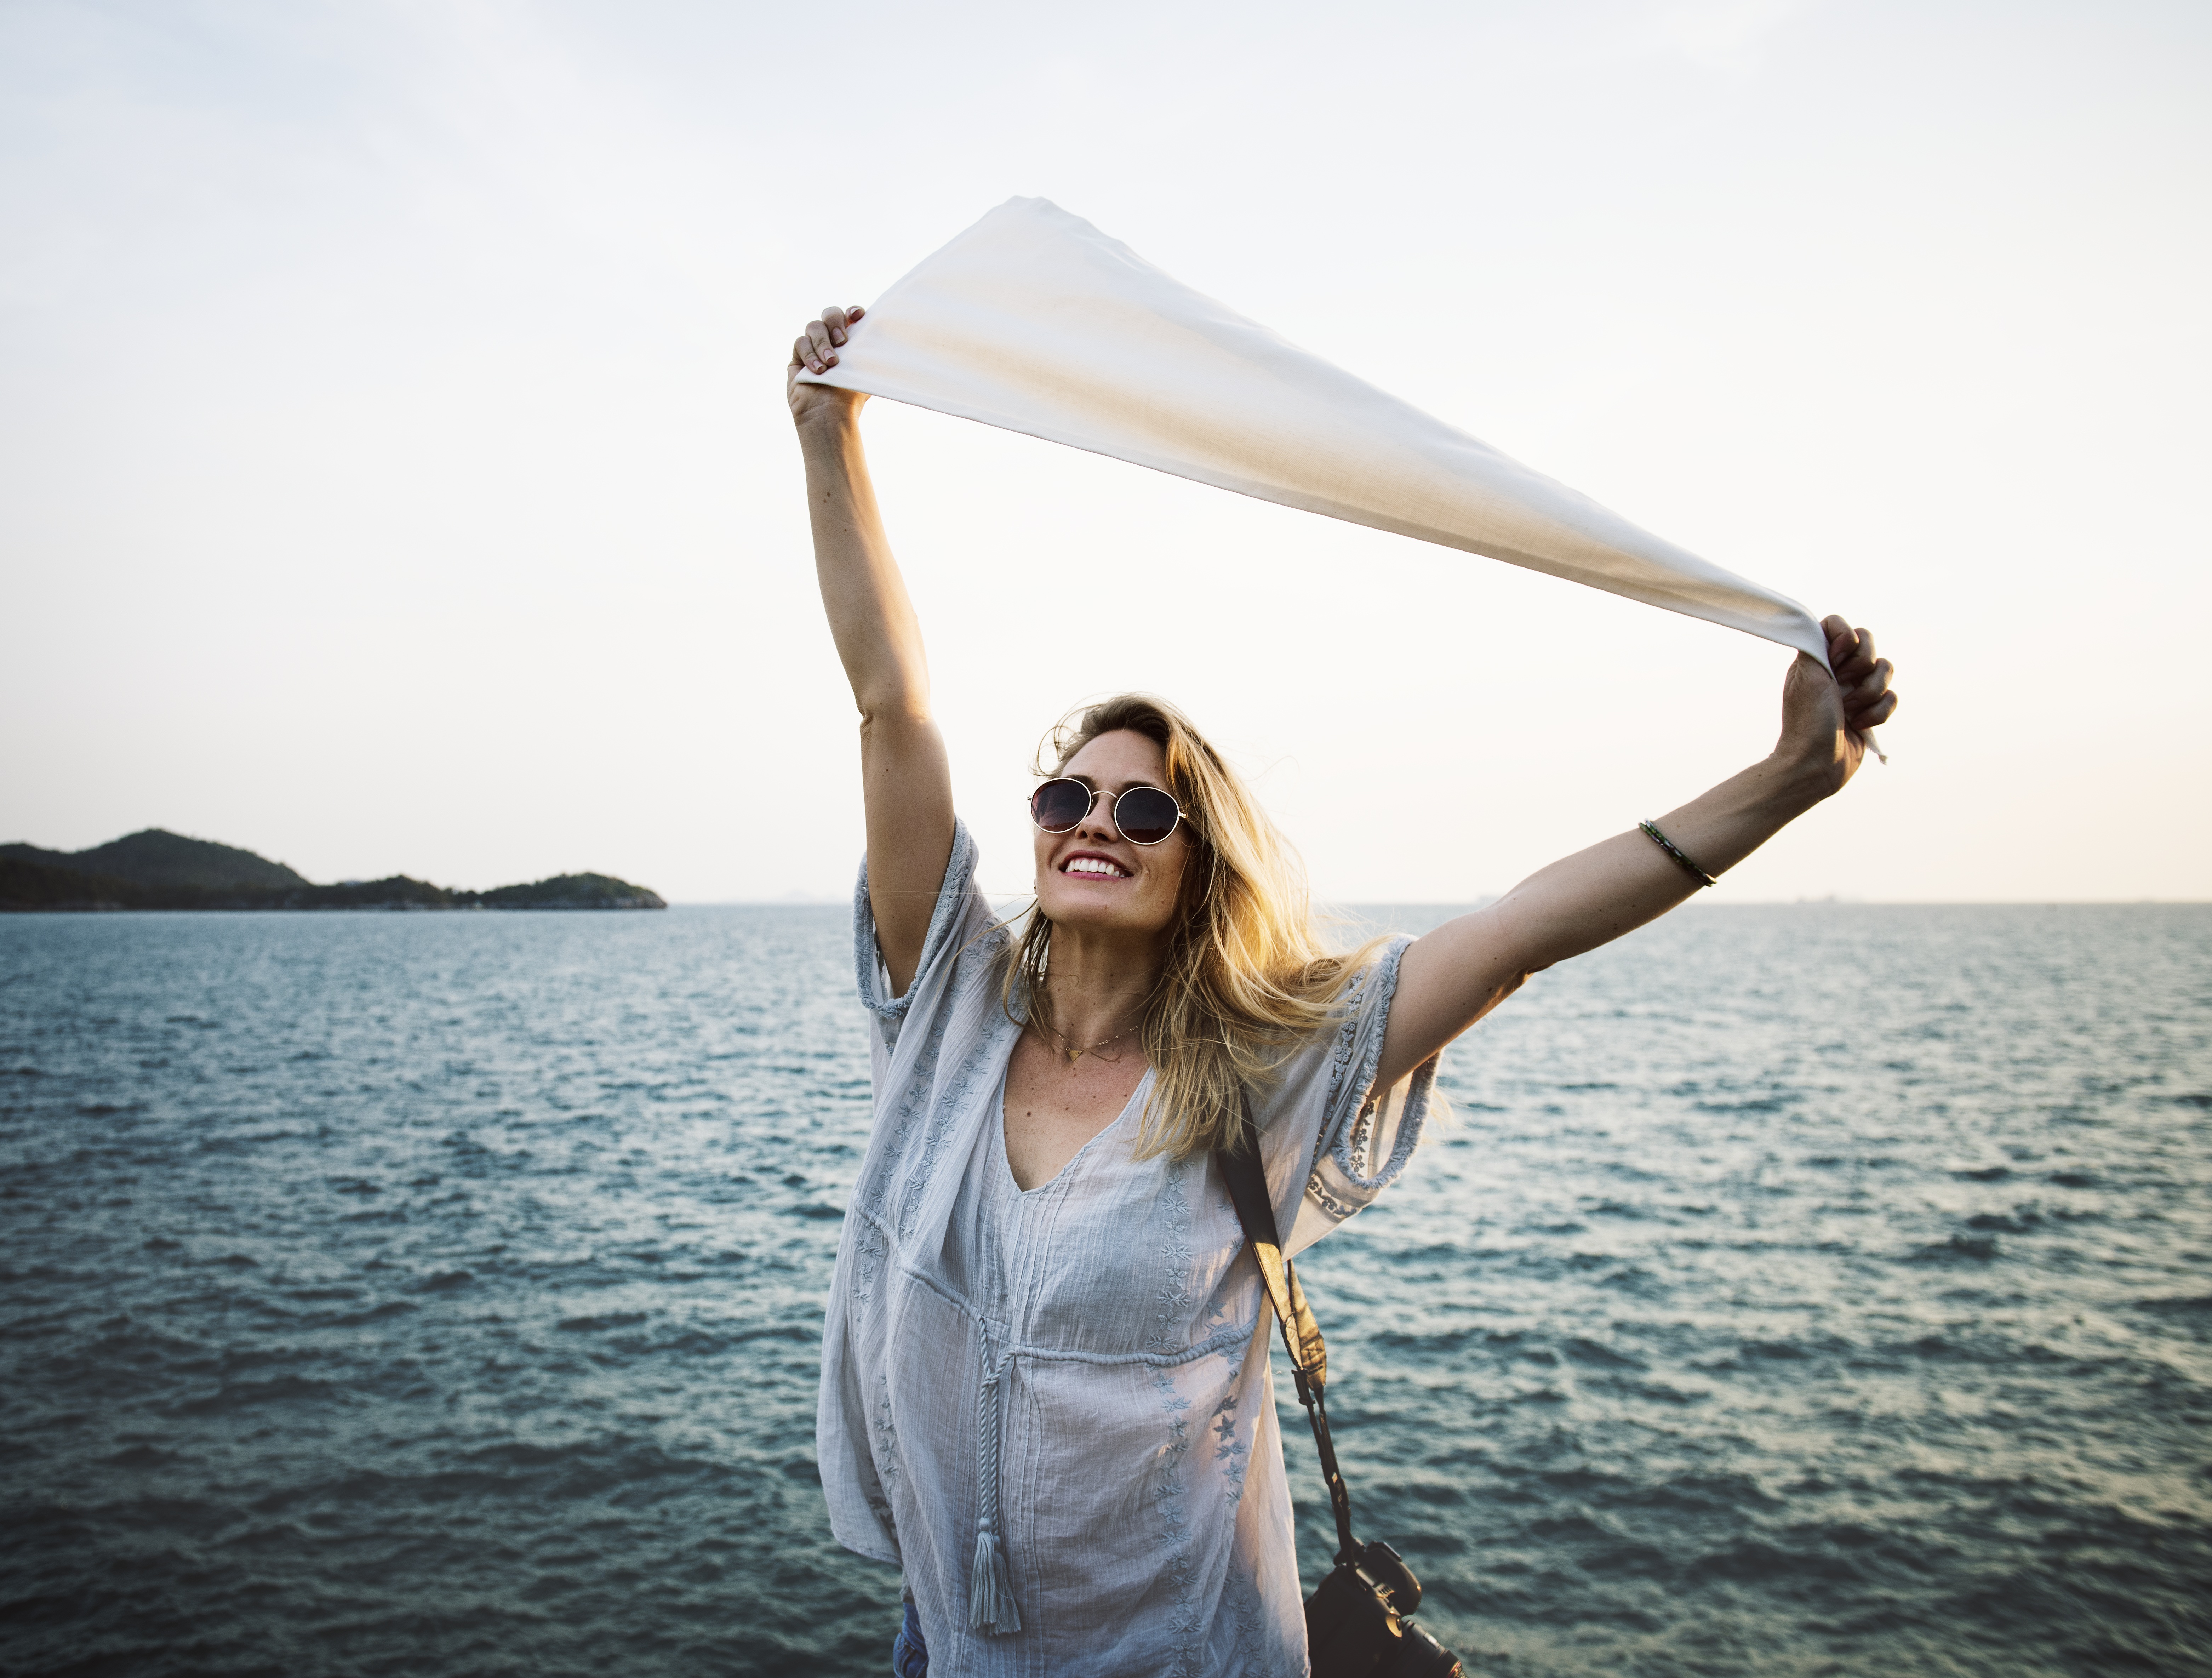
beach, sea, nature, ocean, girl, woman, camera, photography, shore, summer, vacation, travel, recreation, leg, model, young, spring, relax, peaceful, flag, peace, holiday, fresh, serene, rest, freedom, clothing, tourism, leisure, holding, smiling, playful, activity, blank, outdoors, relaxation, dress, happiness, women, sunglasses, traveling, photograph, beauty, chill, beautiful, copy space, chill out, photo shoot, recess, tranquil scene, physical fitness, arms outstretched